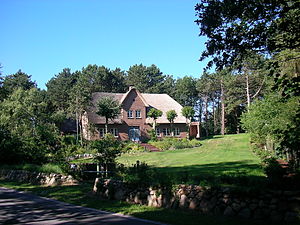
Vitsum
Friserhuset i Vitsum
Vitsum, Witsum eller Wiisem er en landsby og kommune beliggende på en gestkerne i den sydvestlige del af øen Før i Nordfrisland i det vestlige Sydslesvig. Administrativt hører kommunen under Nordfrislands kreds i den tyske delstat Slesvig-Holsten. Byen er den mindste by på øen Før. Fra Vitsum kan ses naboøen Amrum og halligerne.